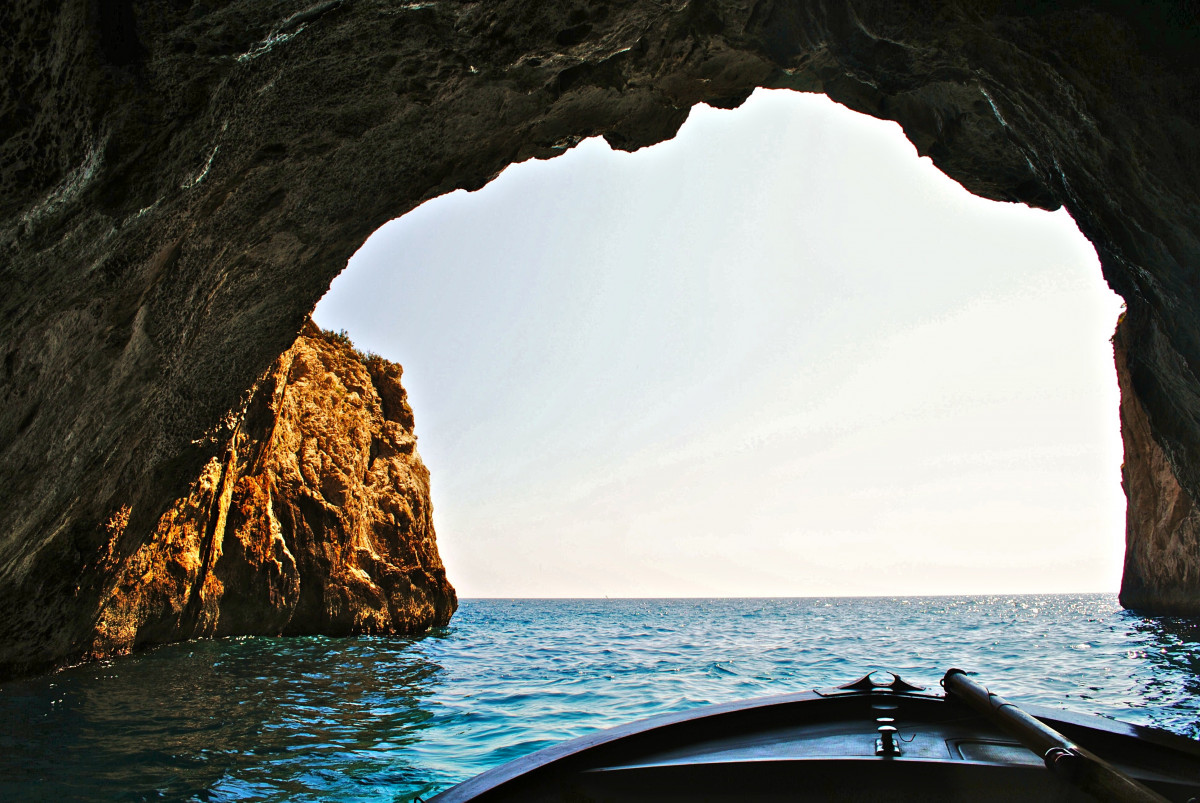
Tags: rock, ocean, boat, formation, cove, inlet, reflection, vehicle, bay, terrain, cape, landform, natural arch